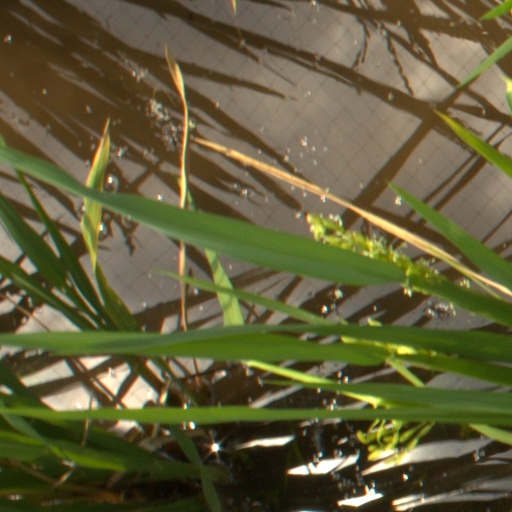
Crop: rice